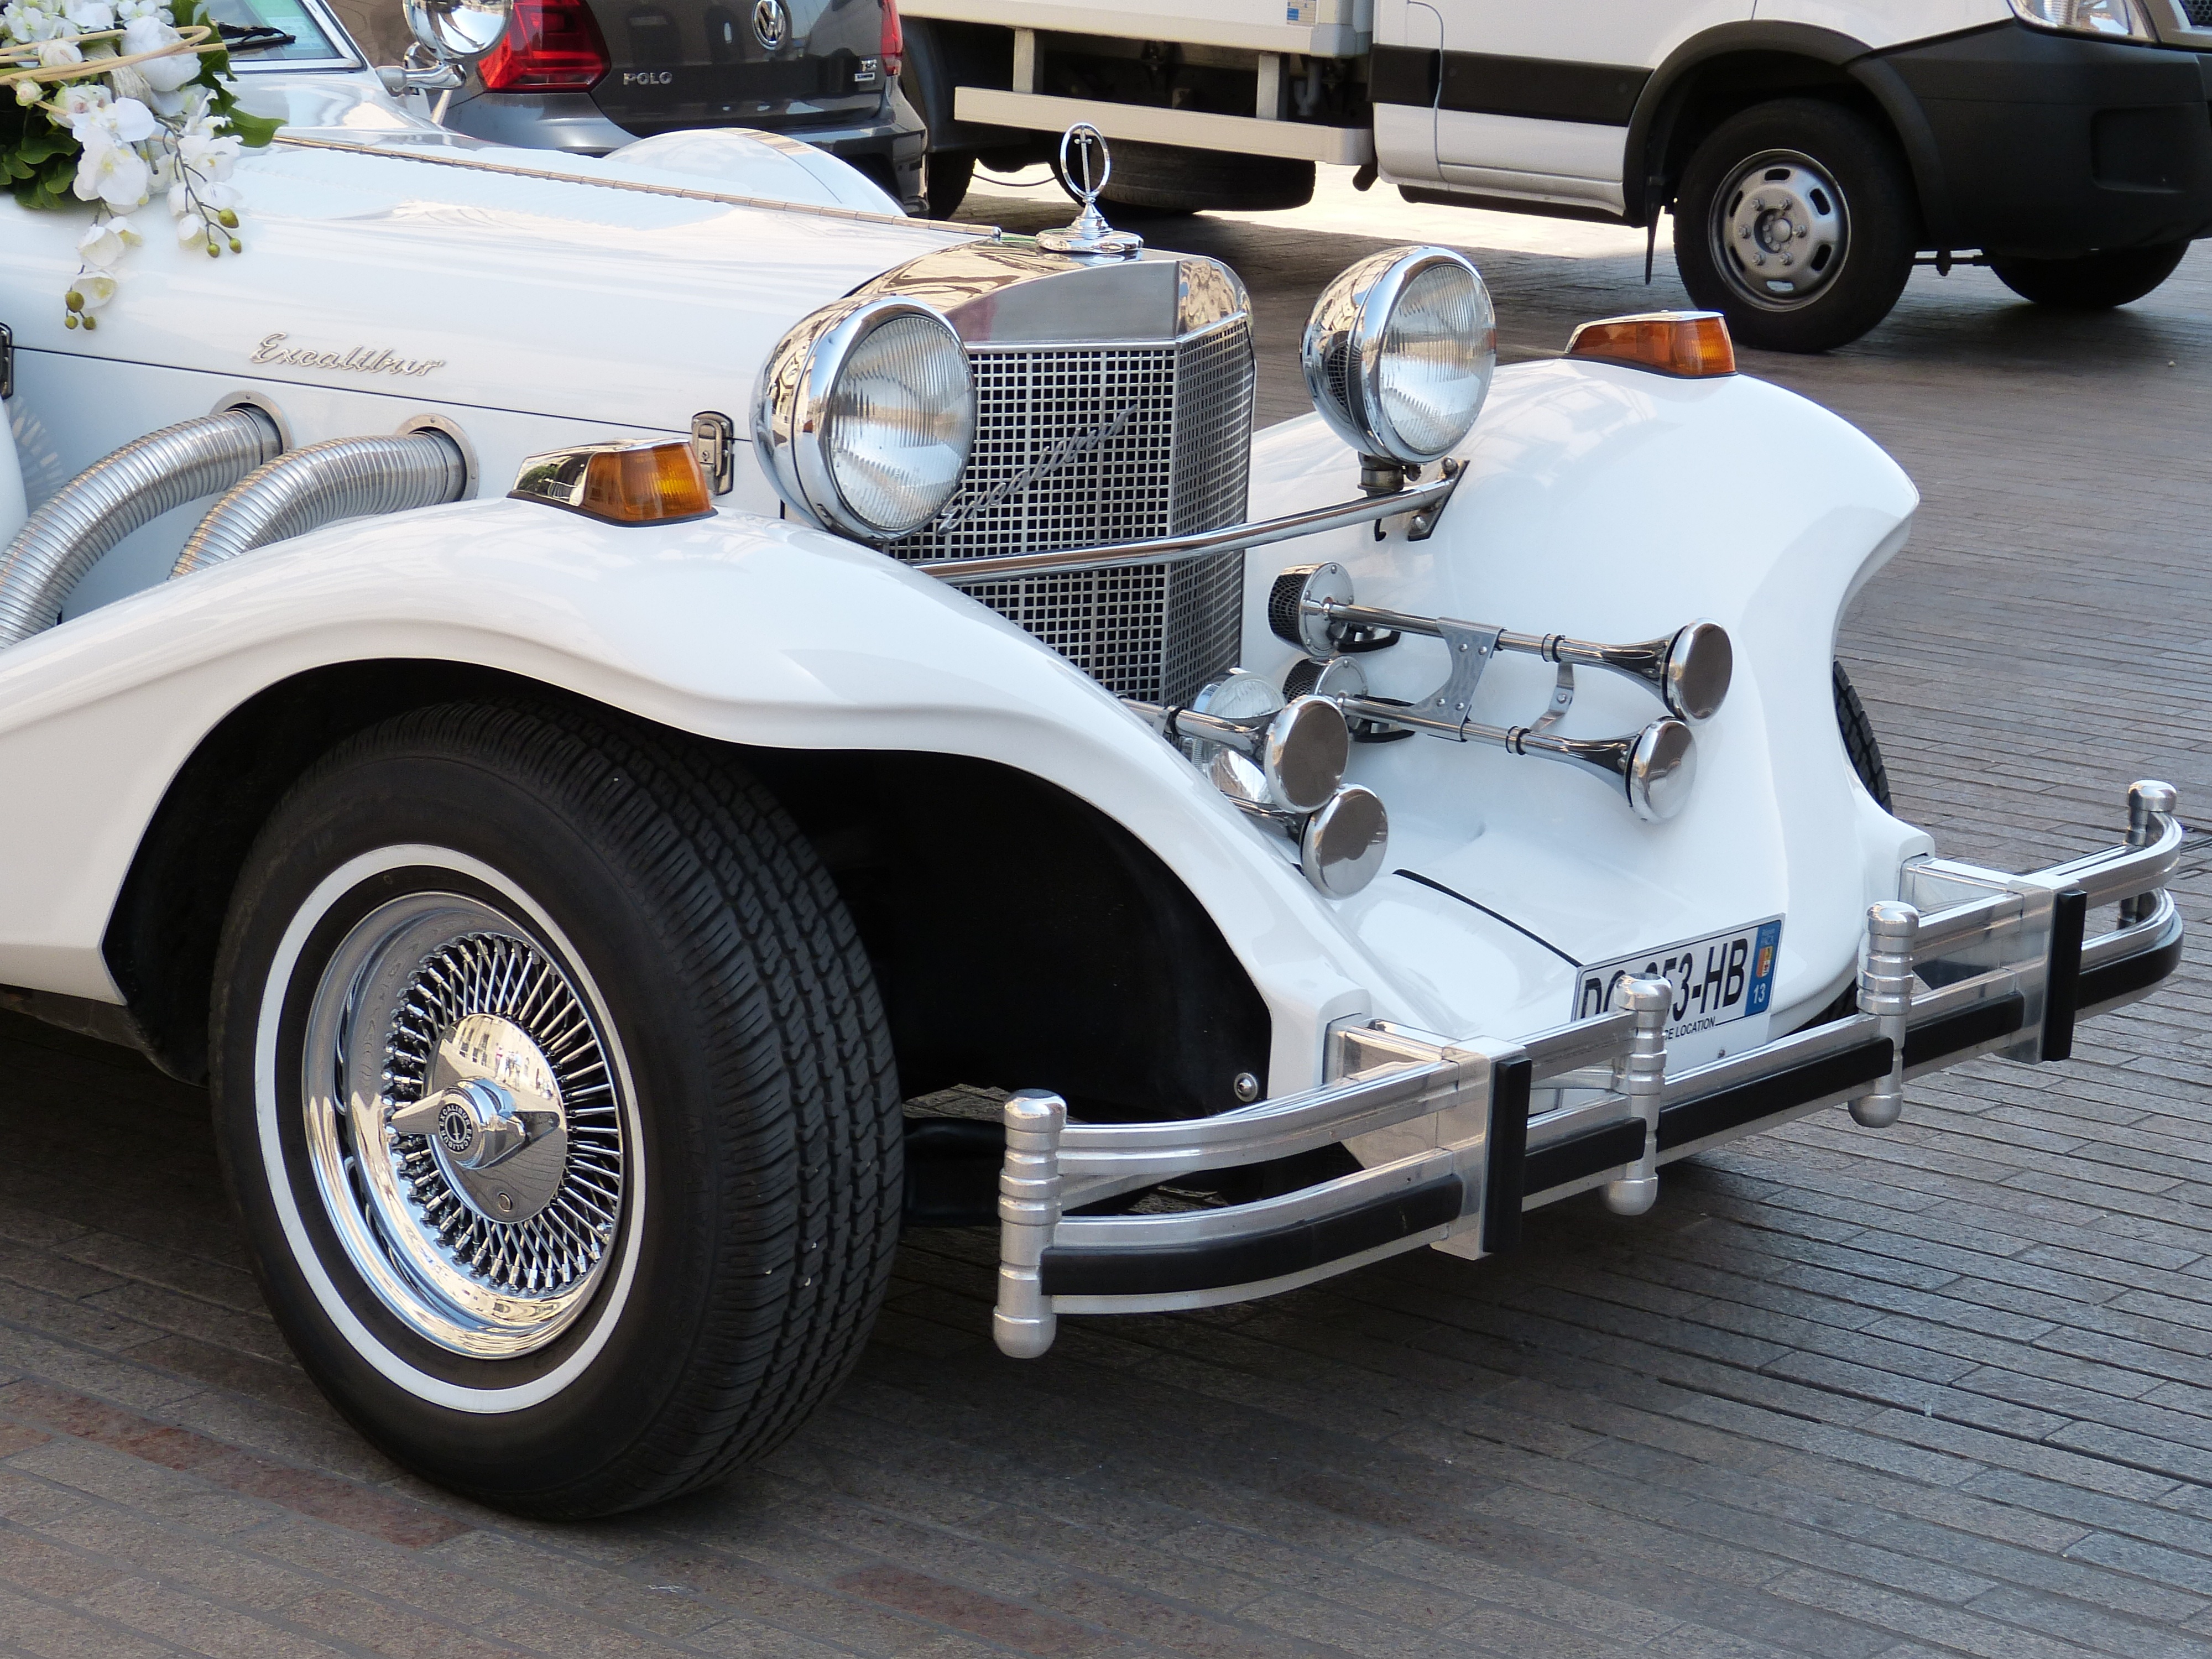
white, car, vehicle, romantic, auto, wedding, sports car, motor vehicle, vintage car, flowers, race car, oldtimer, classic, convertible, limousine, marry, antique car, floral decorations, wedding car, land vehicle, touring car, automobile make, automotive design, luxury vehicle